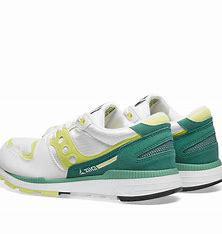
Brand: Saucony
Model: Azura